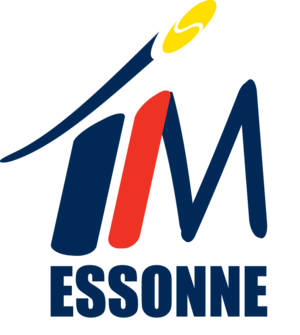
Logo Tournoi TIM Essonne
Le Tim Essonne est une compétition de tennis internationale qui se déroule chaque année depuis 1983 à Sainte-Geneviève-des-Bois. Ce tournoi, qui est accessible aux jeunes joueurs de moins de 14 ans, est l’un des plus illustres de cette catégorie.